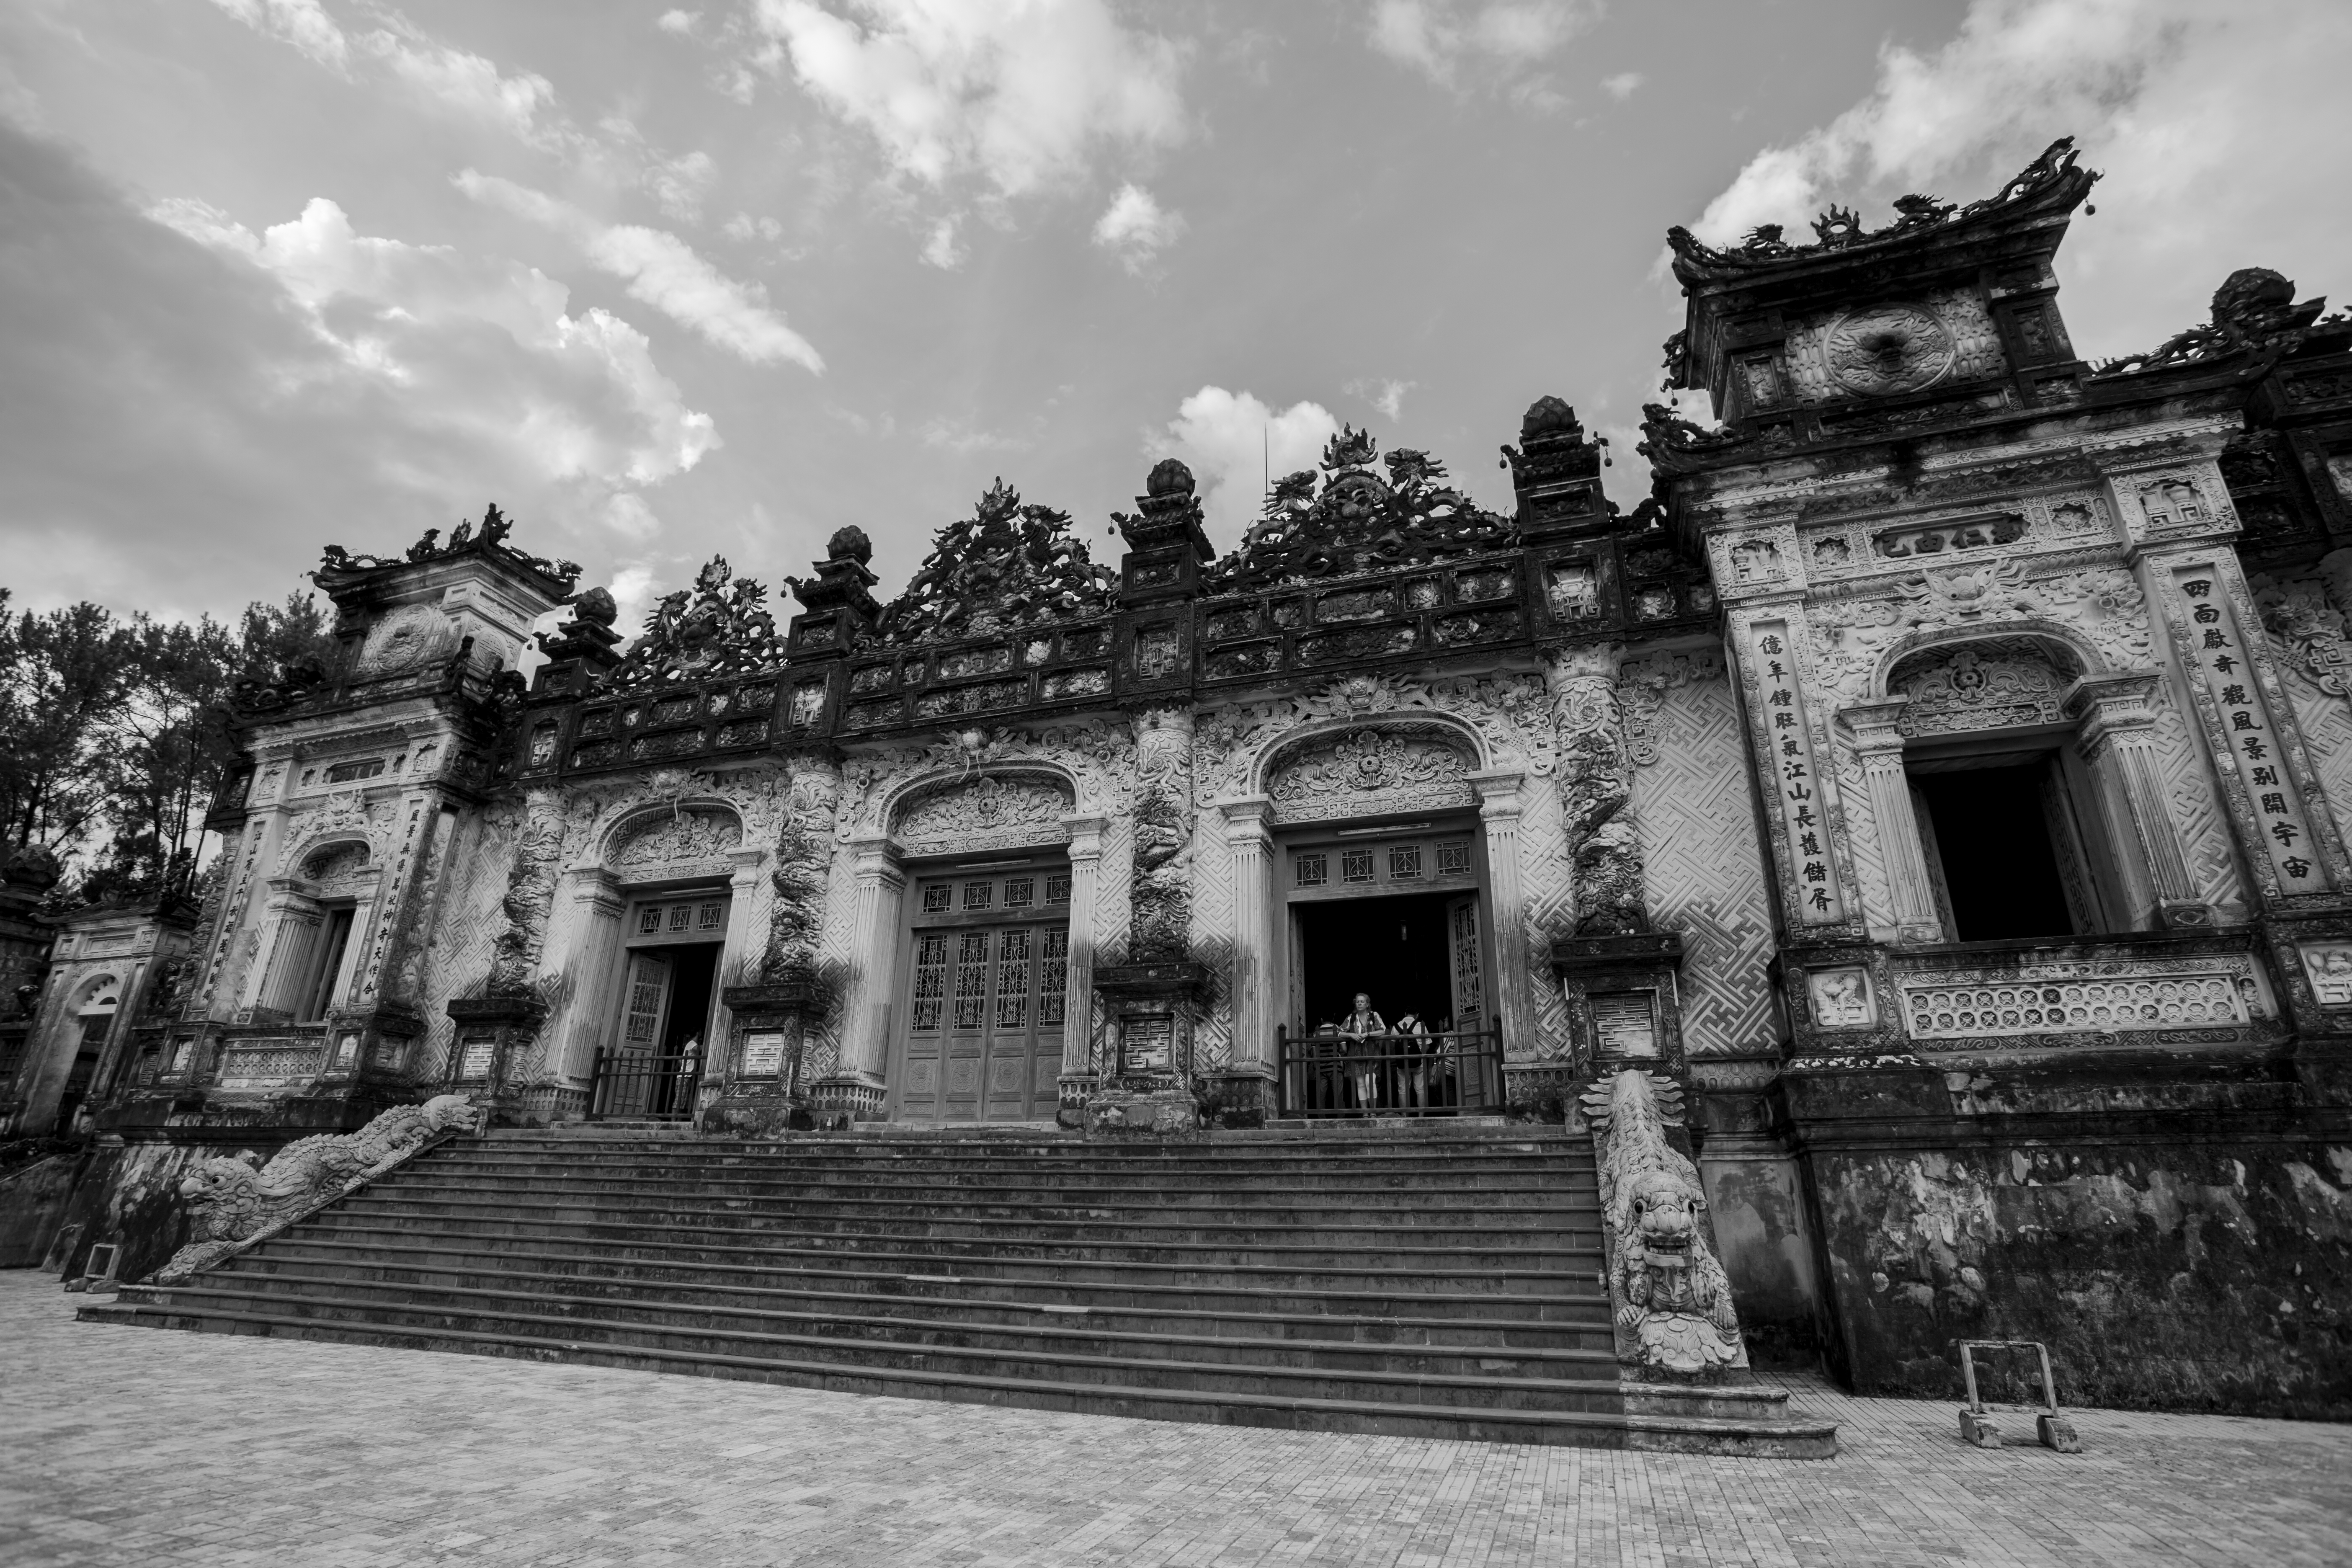
pagoda, vietnamese, art, Hue city, palace, house, king, home, architecture, symbol, culture, religion, god, nature, people, city, mountains, fields, sightseeing, spirit, places, travel, scenic places, black and white, sky, landmark, monochrome photography, historic site, ancient history, temple, history, photography, monochrome, tree, tourist attraction, archaeological site, mansion, building, estate, facade, hindu temple, cloud, landscape, monument, stock photography, chinese architecture